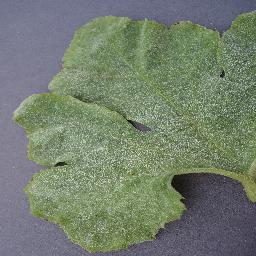
Label: Squash___Powdery_mildew